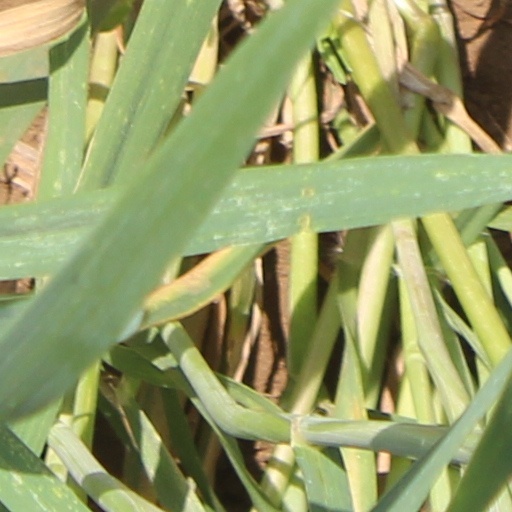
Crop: wheat